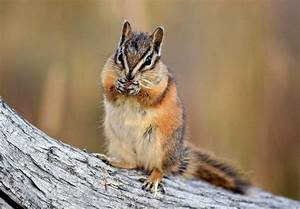
Label: squirrel